Operation Herrick aerial order of battle

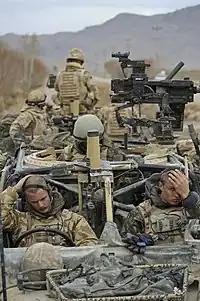
British aircraftmen from B Flight, 27 Squadron, RAF Regiment take a break whilst on a combat mission near Kandahar Airfield, 2 January 2010

The Royal Air Force Regiment used a variety of vehicles including Pinzgauer Vector's, Vixen Land Rover's and WMIK Land Rover's to externally protect Kandahar Airfield and the Wing was controlled by a Wing Commander who was responsible for the safety of initially 12,000 personnel: